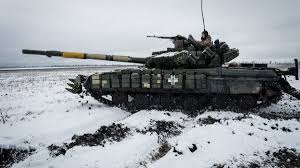
Label: T-64